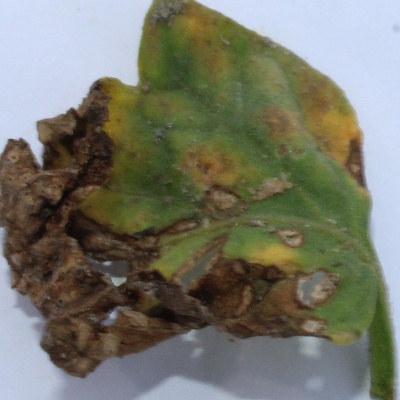
Crop: Tomato
Condition: leaf blight